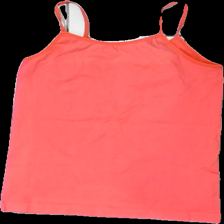
View: back
Type: Tank top
Category: Ladies
Brand: Missing
Colors: Pink
Material: 100% nylone
Cut: Regular
Season: Summer
Damage location: middle center
Damage 2 location: bottom left
Price range: <50
Recommended usage: Export
Description: rosa linne, nopprig